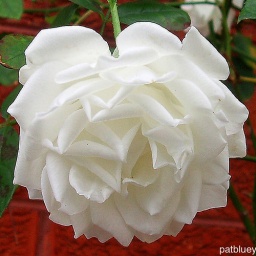
A white standard rose that I have growing in a huge pot in my garden.